Shimohama Station

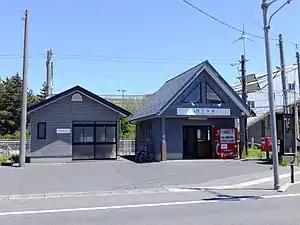
Shimohama Station, May 2018

is a railway station in the city of Akita, Akita Prefecture, Japan, operated by JR East.